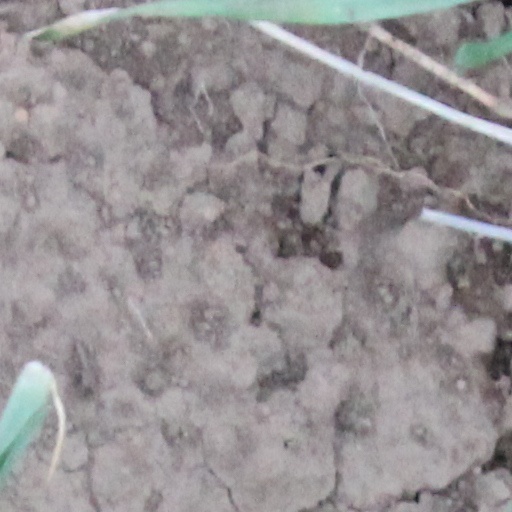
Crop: wheat